Alexander Henry the elder

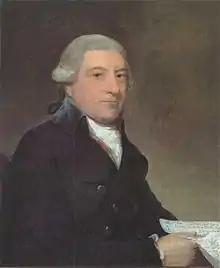

Alexander Henry 'The Elder', in French: Alexandre Henri Le Vieux (August 1739 – 4 April 1824) was an American-born explorer, author, merchant who settled in Quebec following the Conquest of New France and was a partner in the North West Company and a founding member and vice-chairman of the Beaver Club. From 1763 to 1764, he lived and hunted with Wawatam of the Ojibwe, who had adopted him as a brother.